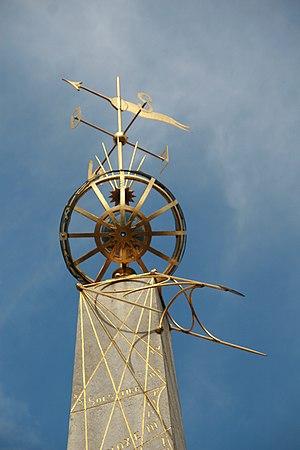
Sphère armillaire coiffant le monument dédié à Jean-Charles Houzeau, Astronome belge (Place Louise à Mons)
Jean Houzeau de Lehaie est un naturaliste belge qui a consacré sa vie entière à l'étude des bambous, à l’introduction de nouvelles espèces venues essentiellement du Japon, de la Chine puis de l'Inde et à leur acclimatation en Belgique dans sa propriété de l’Ermitage située près de Mons. Il est le fils d'Auguste Houzeau de Lehaie et le neveu de Jean-Charles Houzeau de Lehaie.